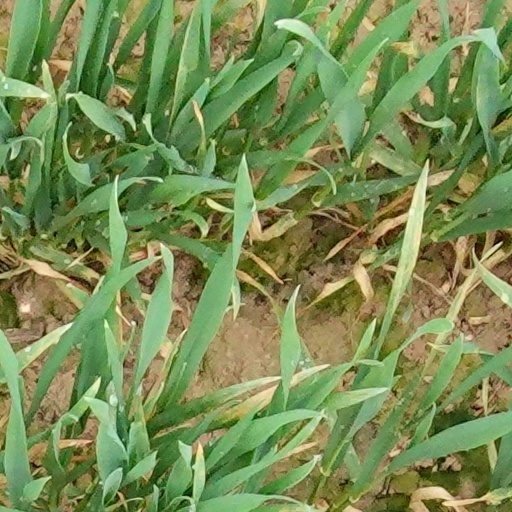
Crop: wheat